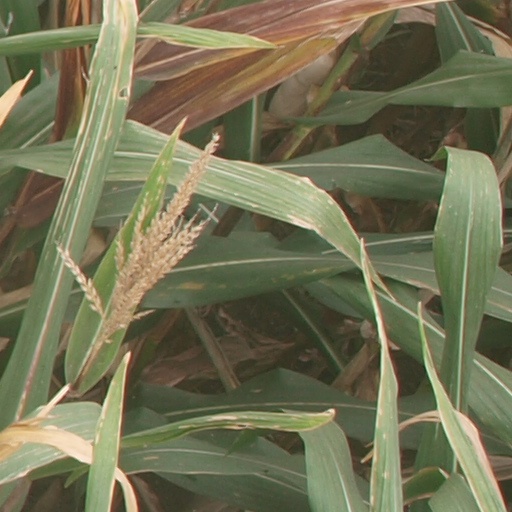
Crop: maize; corn